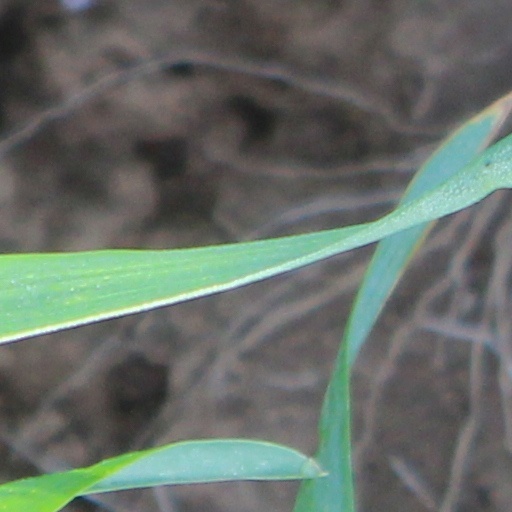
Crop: wheat